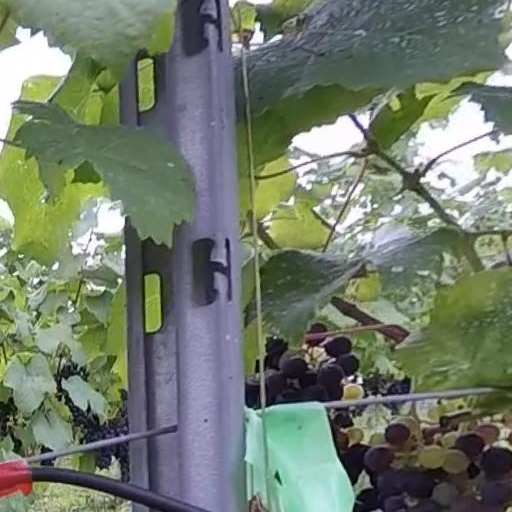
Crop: grape